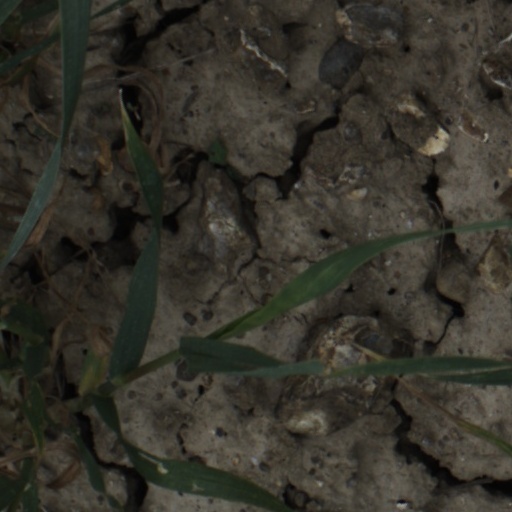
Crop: wheat